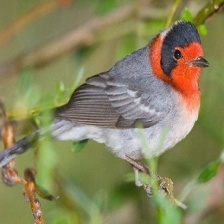
Species: RED FACED WARBLER
Scientific name: CARDELLINA RUBRIFRONS